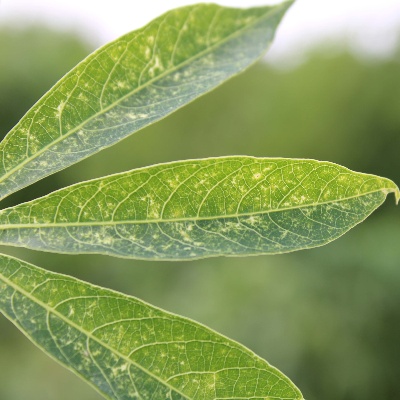
Crop: Cassava
Condition: green mite